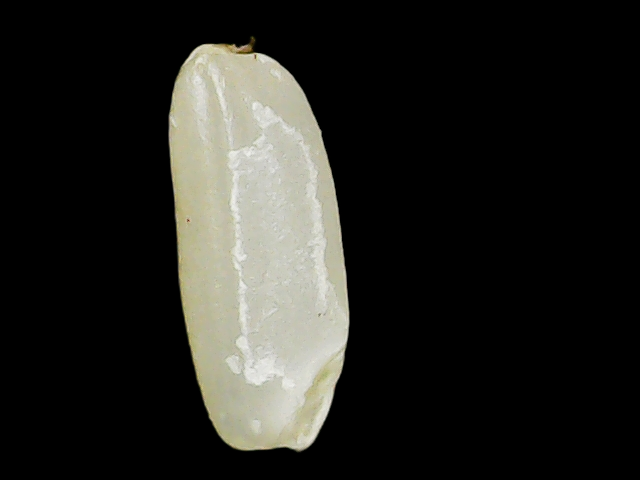
Rice variety: Binadhan23